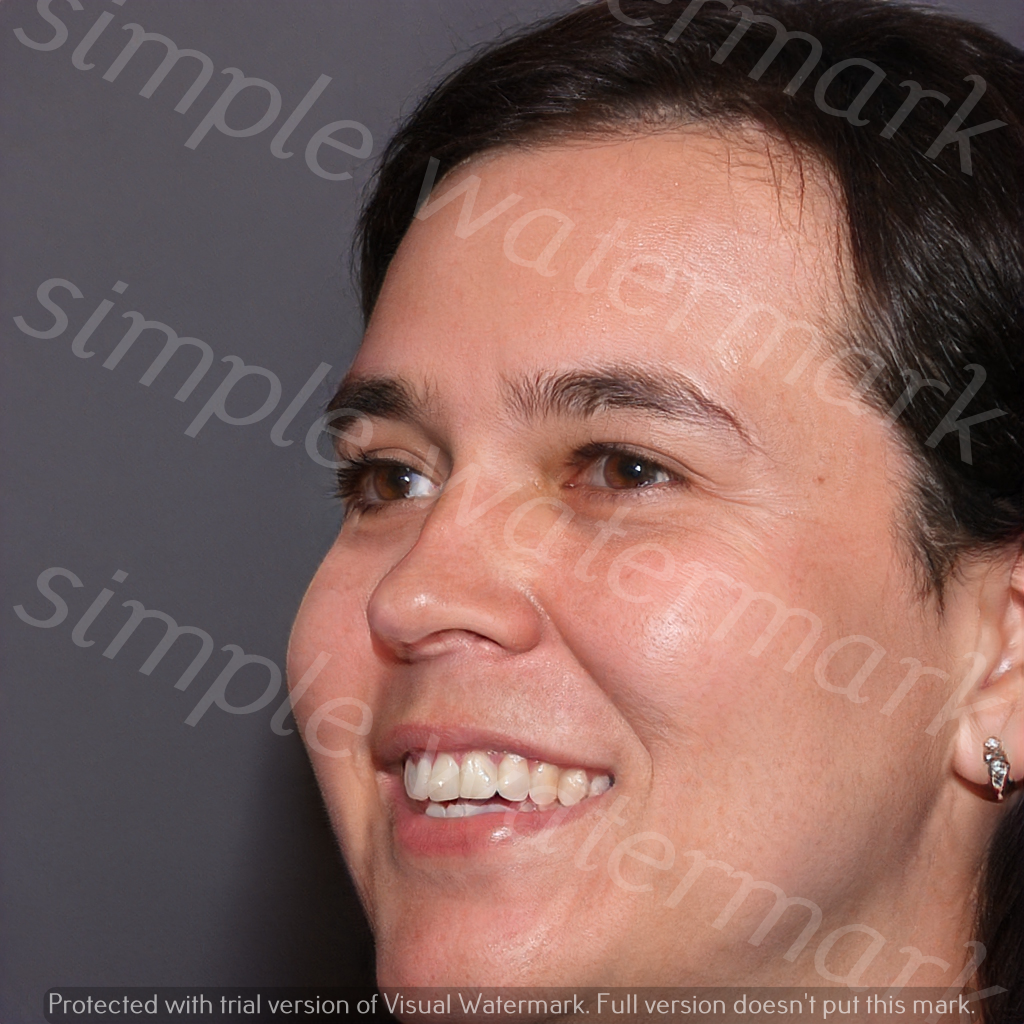
Label: Watermark